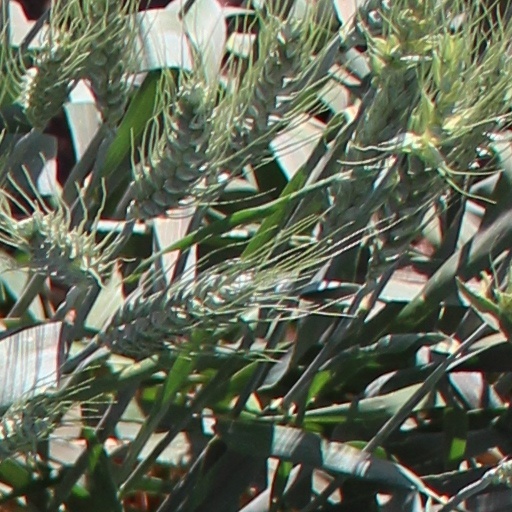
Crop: wheat